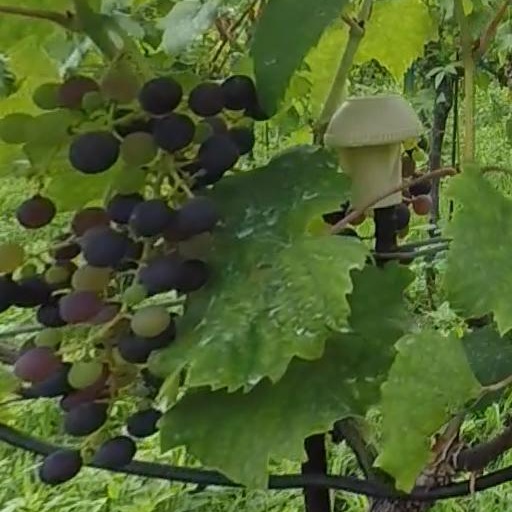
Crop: grape